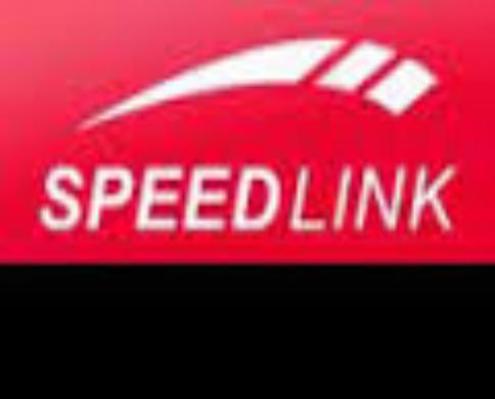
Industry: Electronic